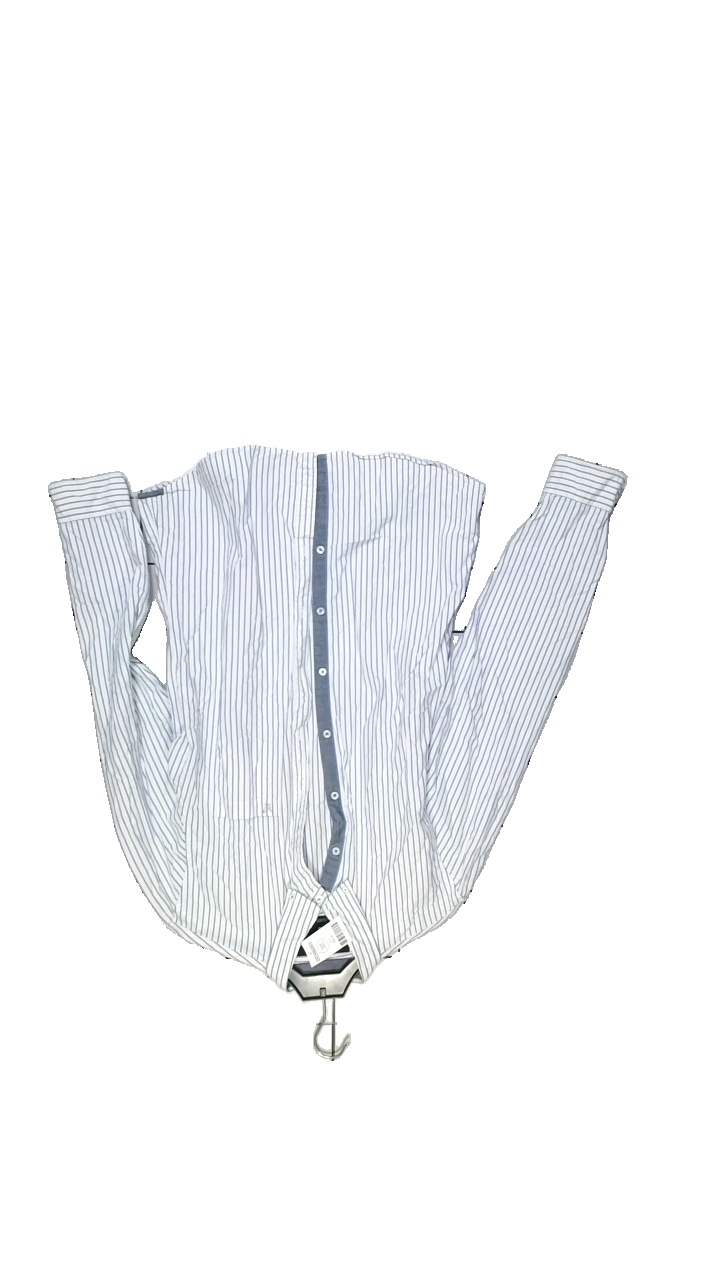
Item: Shirt (Men)
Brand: American Eagle
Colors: Blue, White
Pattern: Striped
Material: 100% Cotton
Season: Summer
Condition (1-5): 4
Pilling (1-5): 4
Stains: Minor
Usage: Reuse
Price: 50-100